Lester Ricard

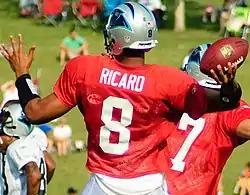
Ricard with the Carolina Panthers in 2008

Lester Ray Ricard Jr. (born December 11, 1983) is an American former professional football player who was a quarterback. He played college football for the Tulane Green Wave. Ricard was signed by the Jacksonville Jaguars of the National Football League (NFL) as an undrafted free agent in 2007. He was also a member of the Carolina Panthers and Edmonton Eskimos.